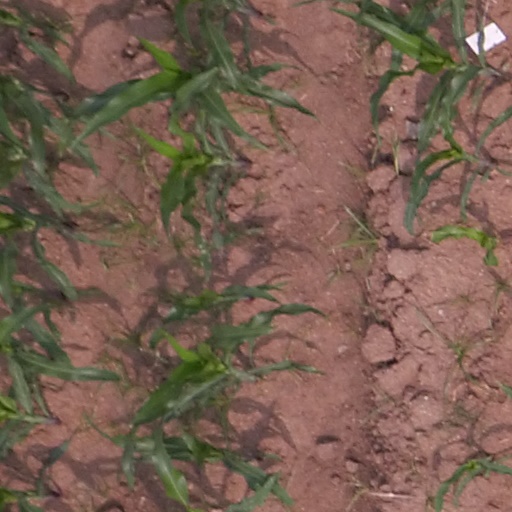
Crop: maize; corn